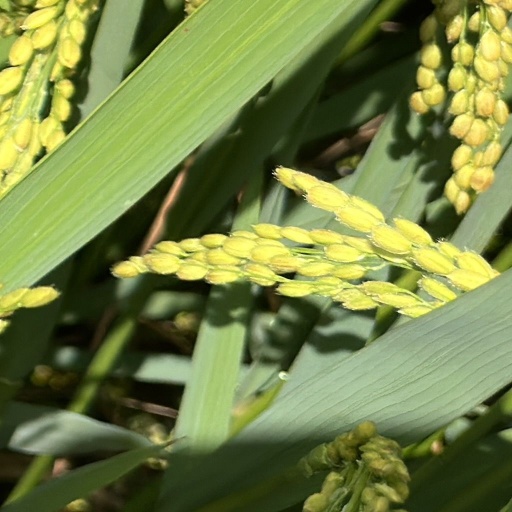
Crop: rice